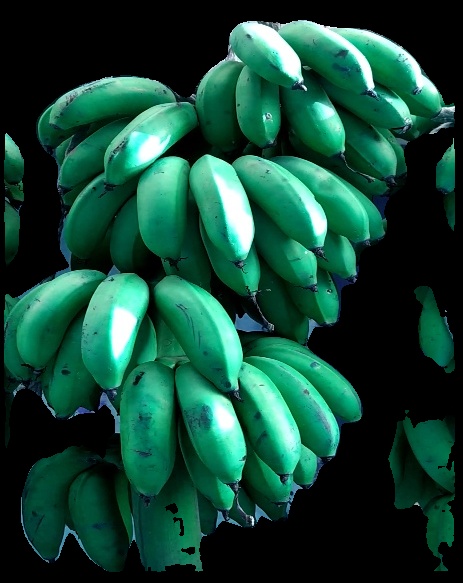
Variety: rasbale
Grade: grade2